Memorial Park (Athens, Georgia)

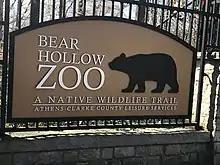
Sign at entrance of Bear Hollow Zoo

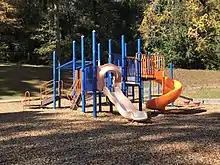
The playground at Memorial Park

The Bear Hollow Zoo located in Memorial Park is a zoo with animals that are non-releasable to the wild. The zoo is most known for itsAmerican black bears, DJ, Athena, and Yonah. In May 2025, DJ, who was estimated to be 22 years old, was euthanized after being diagnosed with spinal osteoarthritis. Bear Hollow Zoo also includes white-tailed deer, an American alligator, North American river otters, great horned owls, and a reptile house.